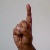
The image shows a hand gesture representing the letter 'D' in Indian Sign Language.